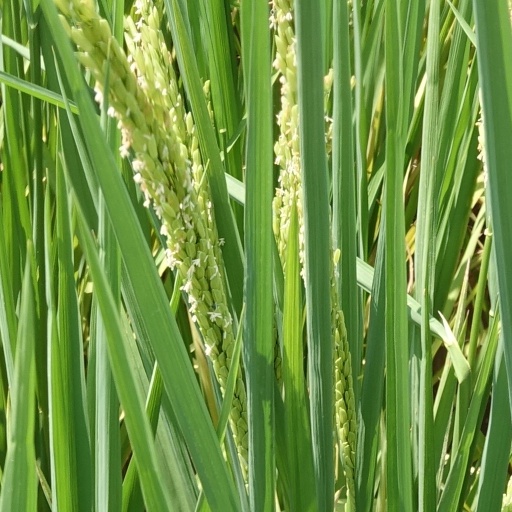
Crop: rice